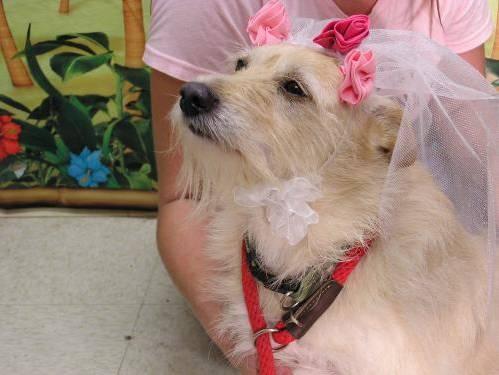
dog